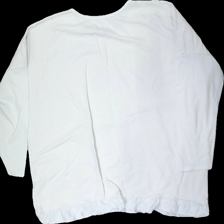
View: back
Type: Sweater
Category: Ladies
Brand: Not in the list
Brand text on label: Mirelle
Colors: White
Material: 100% cotton
Pattern: Other
Cut: Regular, C-collar
Season: All
Stains: Major
Damage: staines
Damage location: middle center
Price range: <50
Recommended usage: Export
Comment: washed out